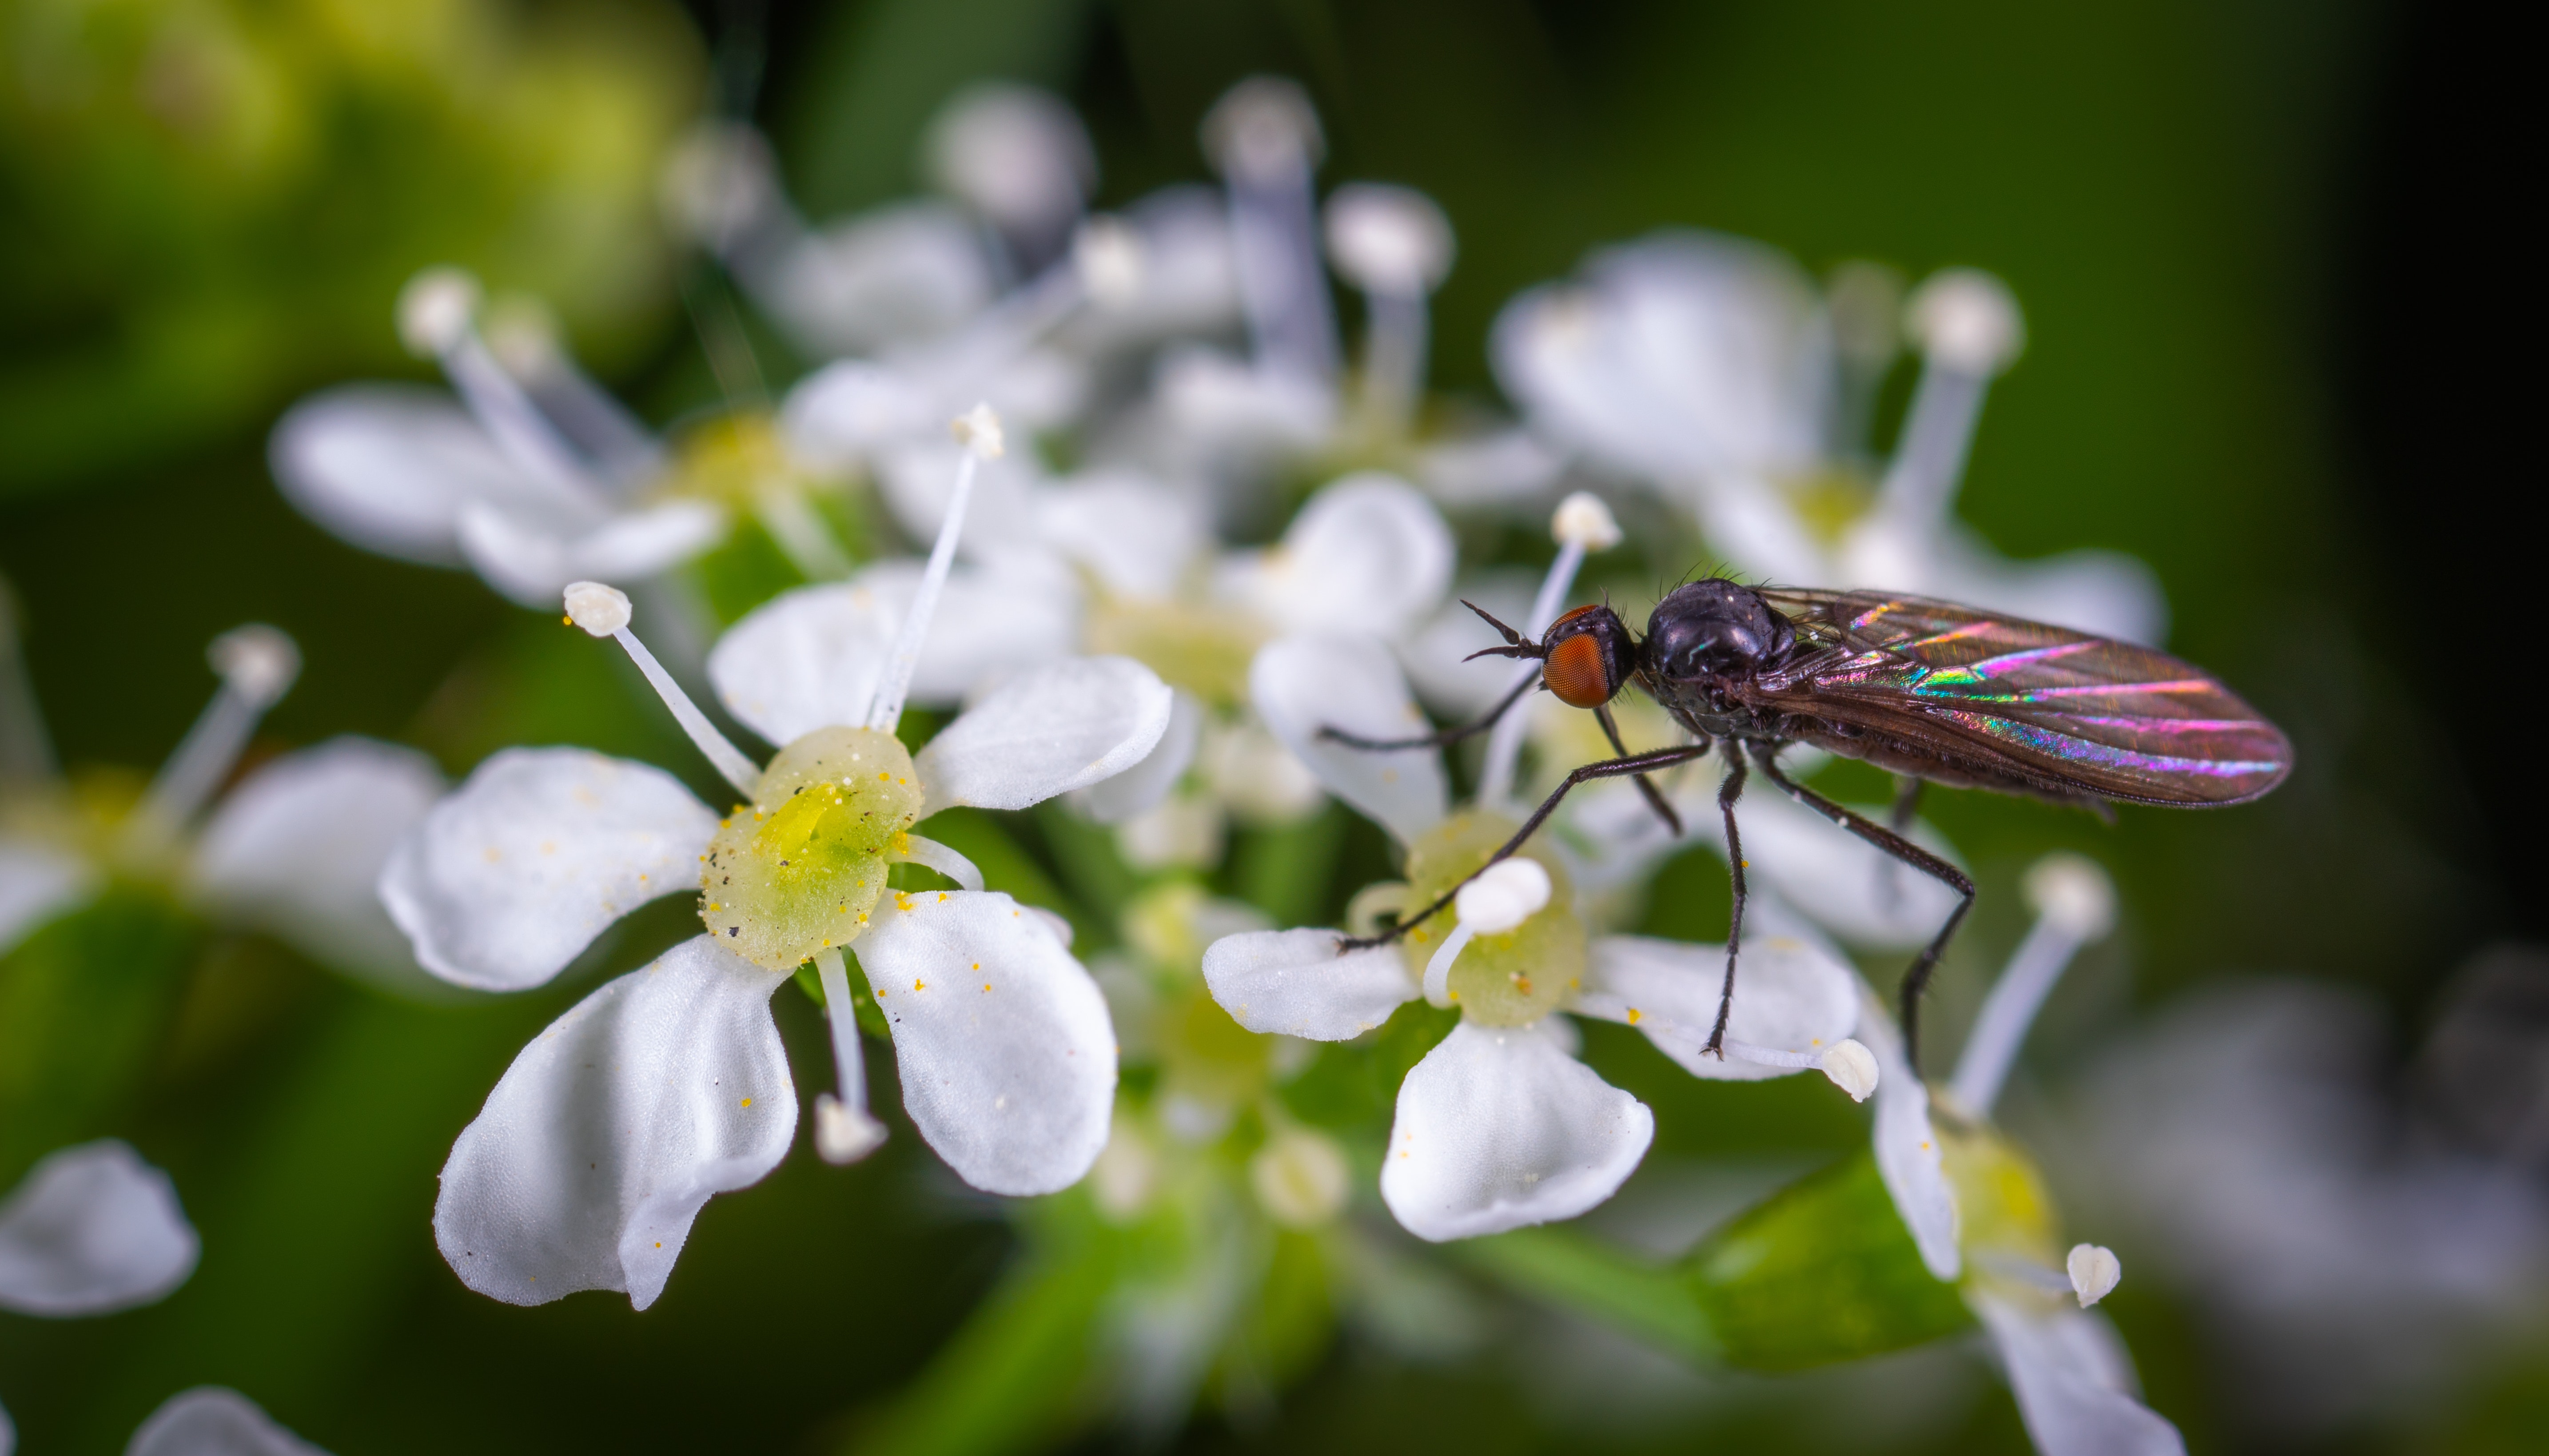
white, insect, flower, pest, plant, macro photography, hoverfly, close up, flowering plant, petal, spring, tachinidae, membrane winged insect, invertebrate, fly, photography, wildflower, blossom, pollinator, honeybee, blowflies, nectar, wasp, bee